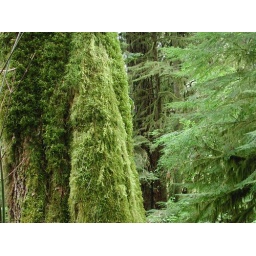
Some massive and beautiful trees in this protected forest on Vancouver Island, British Columbia